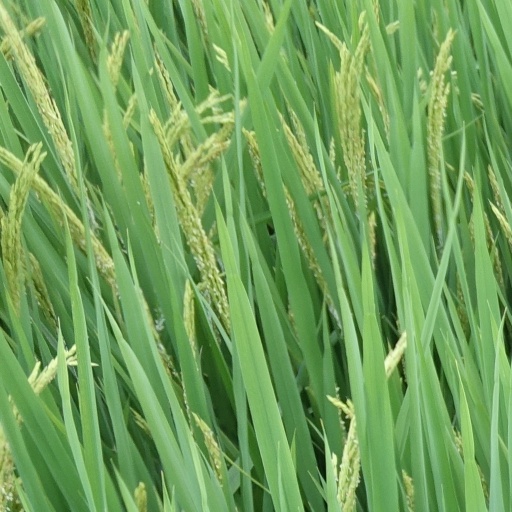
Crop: rice